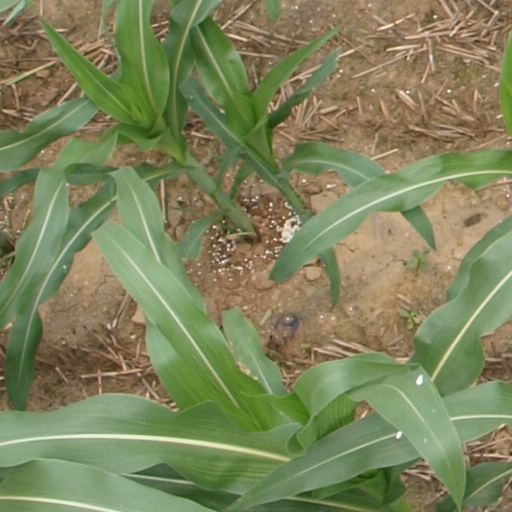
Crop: maize; corn